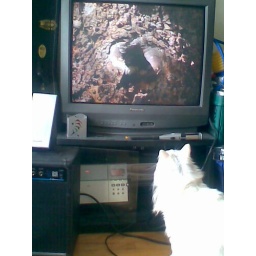
My cat being tormented by birds on TV